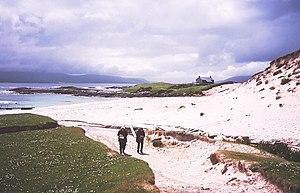
Taransay est une île dans les Hébrides extérieures située près de l'île Lewis et Harris en Écosse, Royaume-Uni.